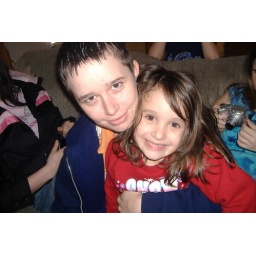
me in my pot hat lee won 4 me ata concert